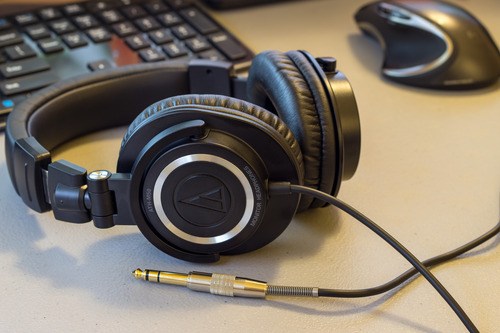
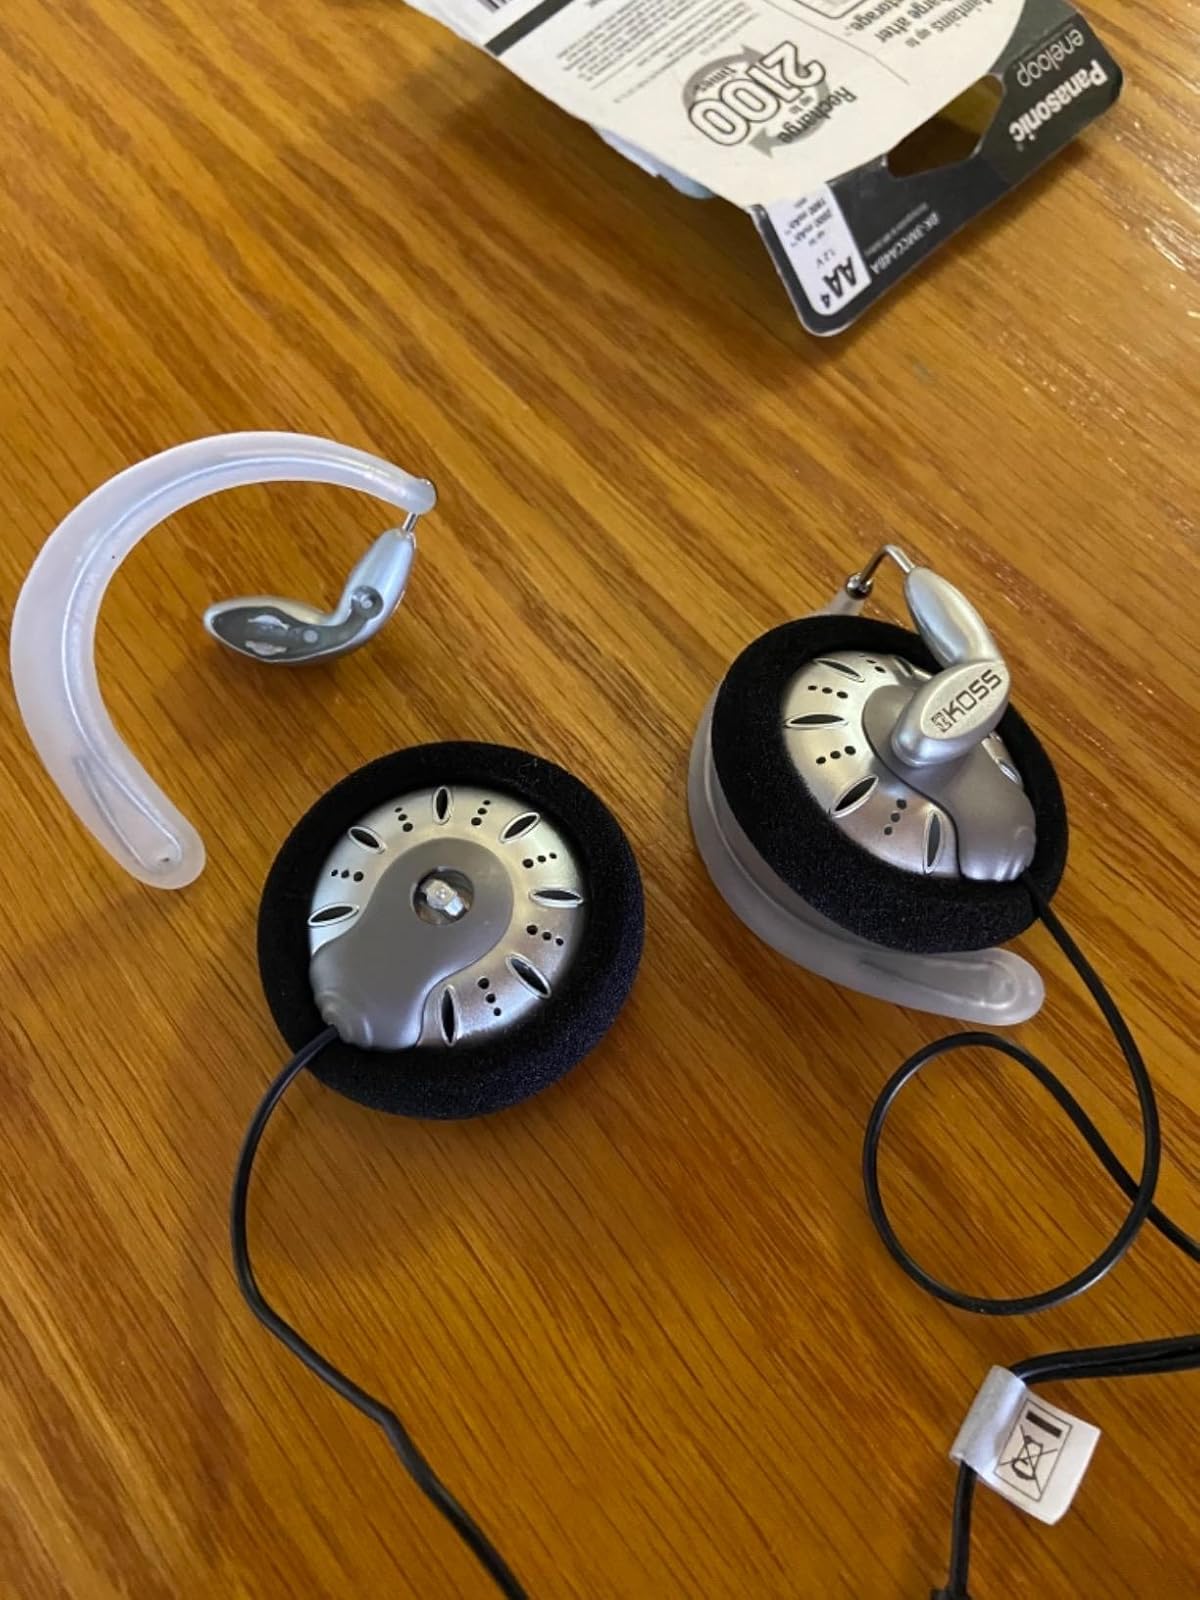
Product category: headphones
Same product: no